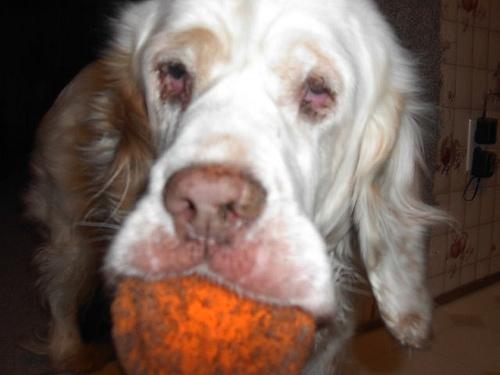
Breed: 235-n000097-clumber